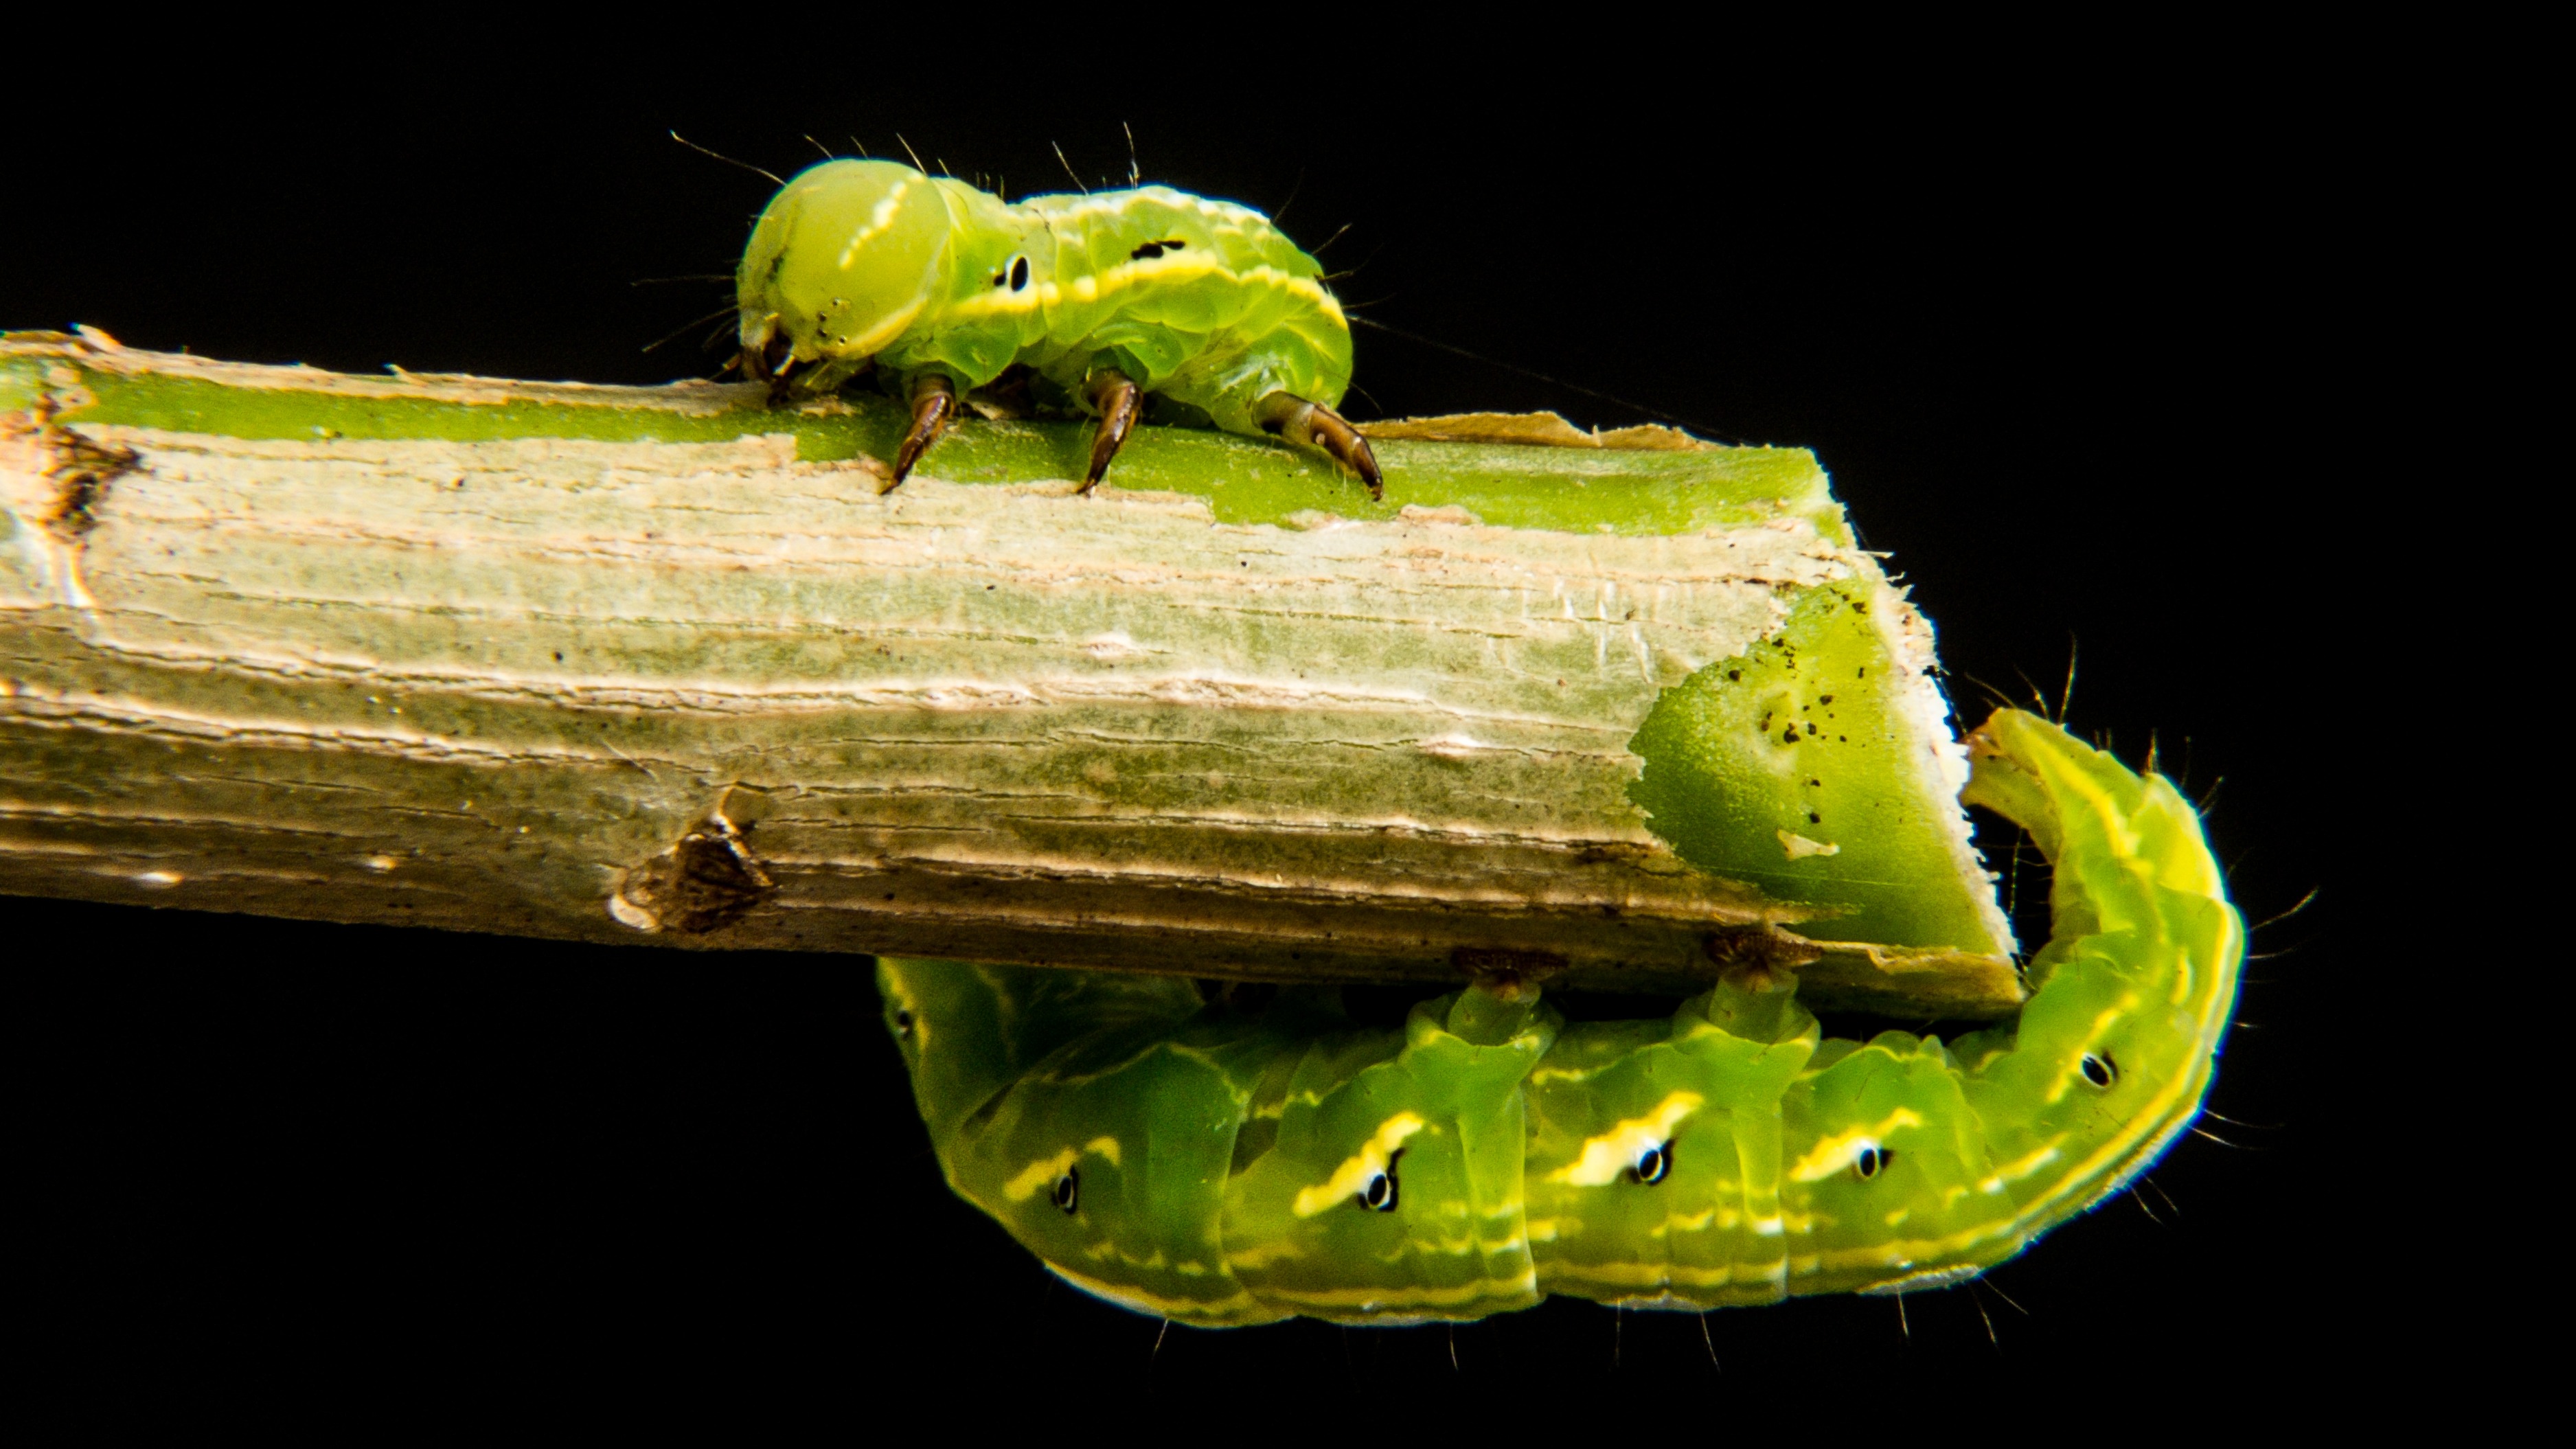
leaf, green, insect, moth, yellow, close, fauna, invertebrate, caterpillar, close up, larva, macro photography, organism, arthropod, leaf beetle, plant stem, moths and butterflies, bombycidae